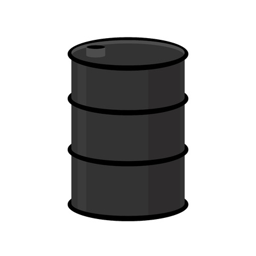
barrel of oil on a white background .